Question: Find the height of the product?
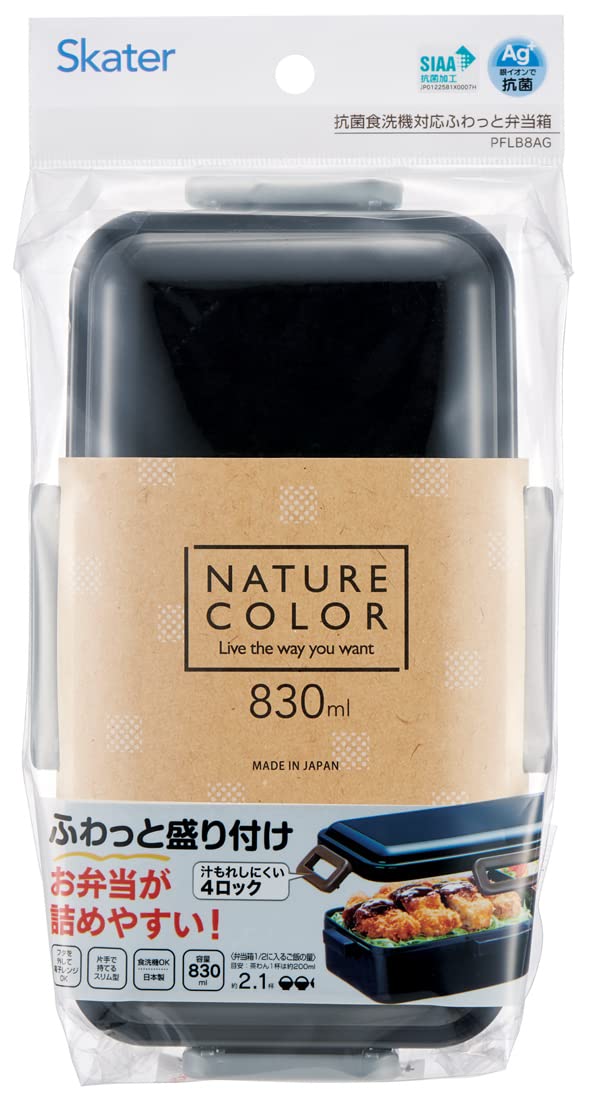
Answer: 40.0 centimetre